Poland in the Early Middle Ages

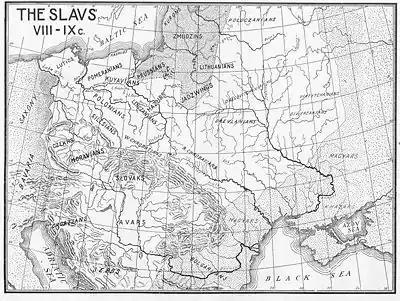
Slavic peoples around the 8th and 9th centuries

In Poland, the earliest archeological sites considered Slavic include a limited number of 6th-century settlements and a few isolated burial sites. The material obtained there consists mostly of simple, manually formed ceramics, typical of the entire early Slavic area. It is on the basis of the different varieties of these basic clay pots and infrequent decorations that the three cultures are distinguished. The largest of the earliest Slavic (Prague culture) settlement sites in Poland that have been subjected to systematic research is located in Bachórz, Rzeszów County, and dates to the second half of 5th through 7th centuries. It consisted of 12 nearly square, partially dug-out houses, each covering the area of 6.2 to 19.8 (14.0 on the average) square meters. A stone furnace was usually placed in a corner, which is typical for Slavic homesteads of that period, but clay ovens and centrally located hearths are also found. 45 newer dwellings of a different type from the 7th/8th to 9th/10th centuries have also been discovered in the vicinity.